Corn oil

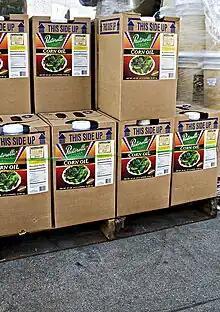
Plastic jugs in cardboard boxes, 15 kg each

Corn oil (North American) or maize oil (British) is oil extracted from the germ of corn (maize). Its main use is in cooking, where its high smoke point makes refined corn oil a valuable frying oil. It is also a key ingredient in some margarines. Corn oil is generally less expensive than most other types of vegetable oils.